O. H. Irish

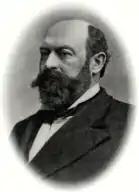

Orsamus Hylas Irish (1830–1883) was an official in the United States Department of the Treasury who served as Chief of the Bureau of Engraving and Printing from 1878 to 1883.